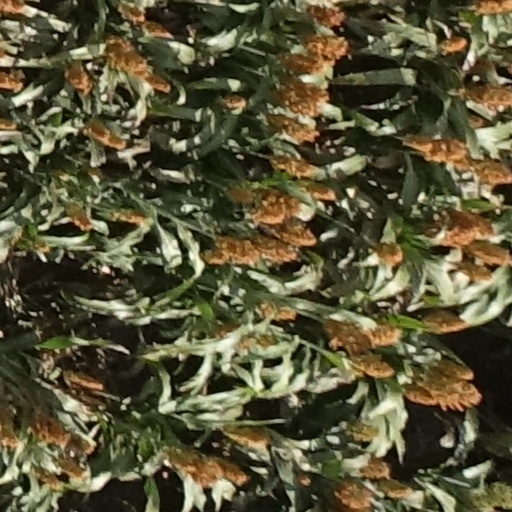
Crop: sorghum